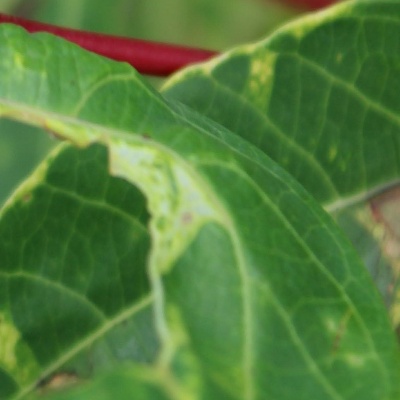
Crop: Cassava
Condition: mosaic